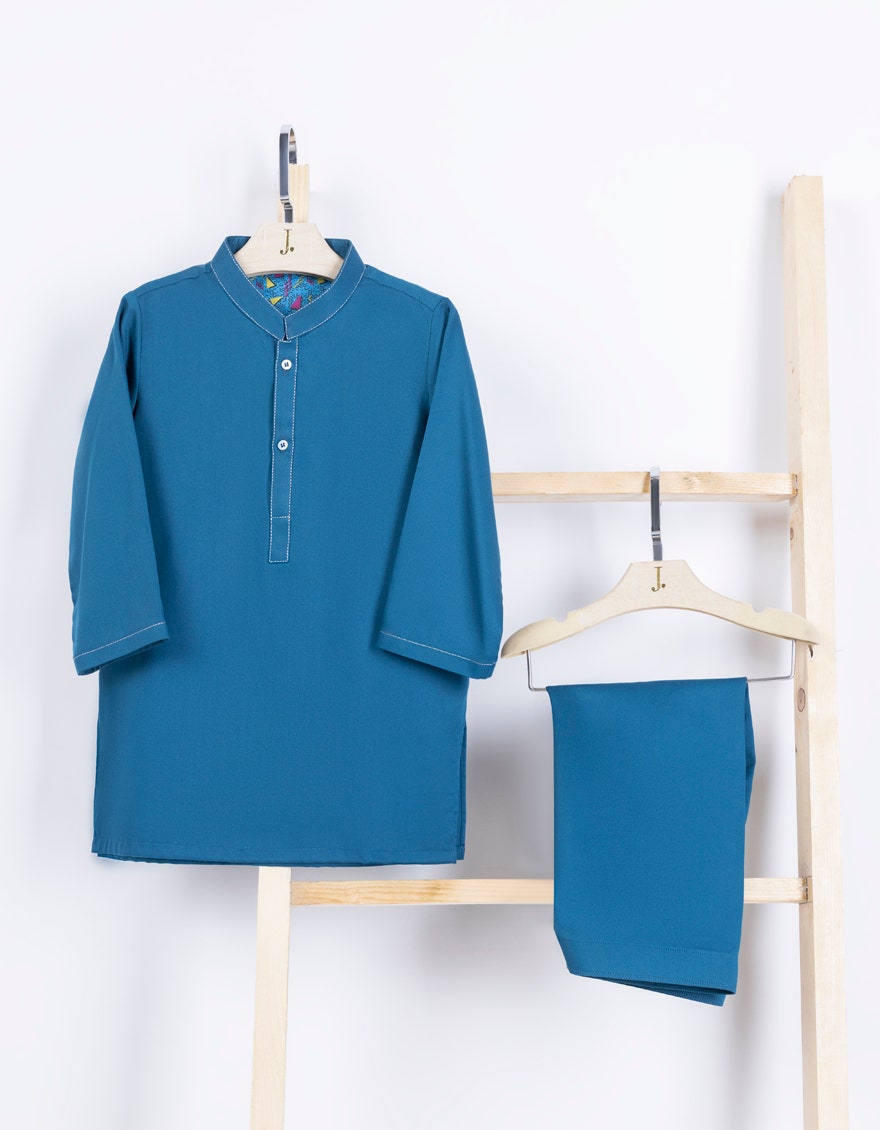
blue karim kurta set